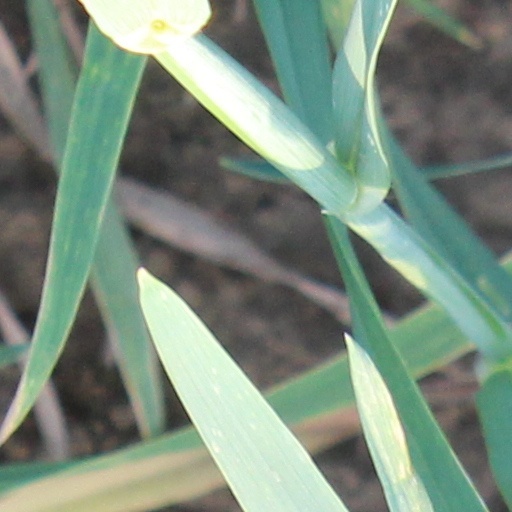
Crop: wheat